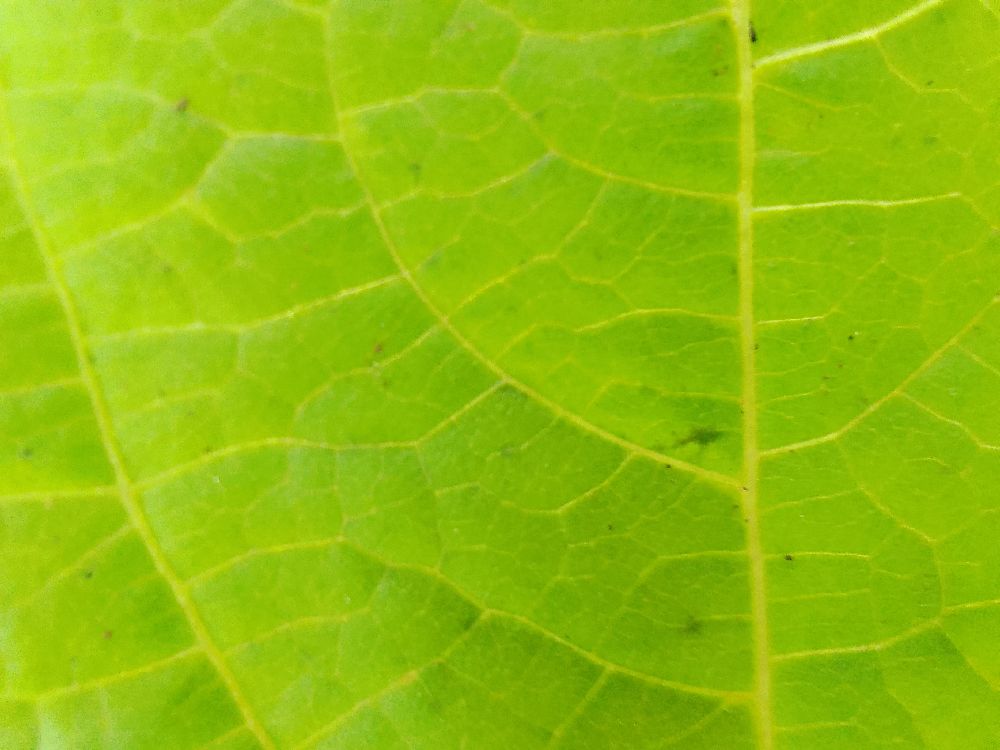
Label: healthy